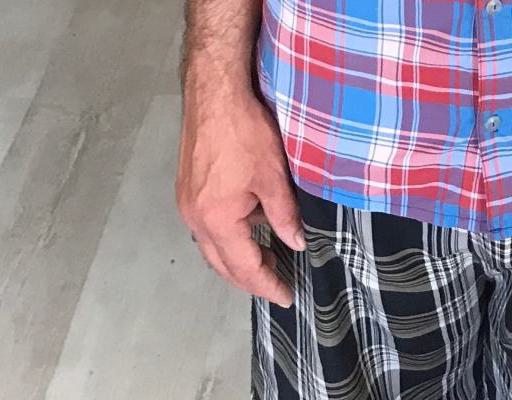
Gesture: no_gesture